The Glass Web

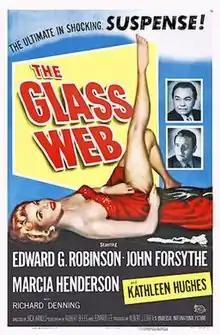
Theatrical release poster

The Glass Web is a 1953 American 3-D film noir crime film directed by Jack Arnold and starring Edward G. Robinson, John Forsythe, Marcia Henderson and Kathleen Hughes. It is based on Max Simon Ehrlich's 1952 novel "Spin the Glass Web".